Our Hearts Were Young and Gay (film)

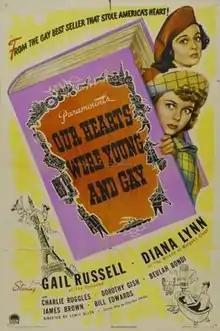
Theatrical release poster

Our Hearts Were Young and Gay is a 1944 American comedy film directed by Lewis Allen and written by Sheridan Gibney. It was based on the real life reminiscences of the comic misadventures of Emily Kimbrough and Cornelia Otis Skinner in their book "Our Hearts Were Young and Gay". The film stars Gail Russell, Diana Lynn, Charlie Ruggles, Dorothy Gish, Beulah Bondi, Bill Edwards and James Brown. After its premiere in New York on October 12, 1944, "Our Hearts Were Young and Gay" went into general release.